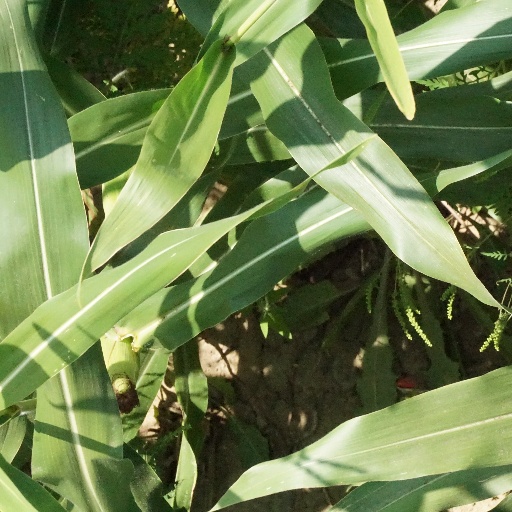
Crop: maize; corn